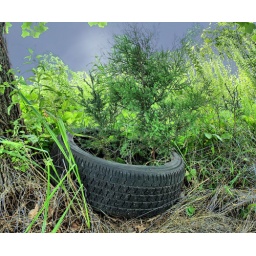
The other tire that was near the boat has a tree growing in it!!!